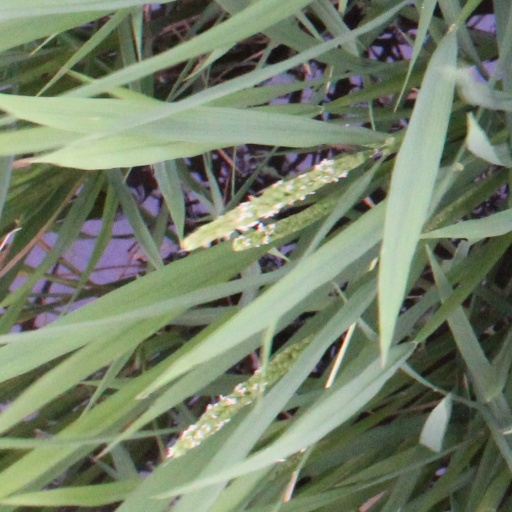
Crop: rice